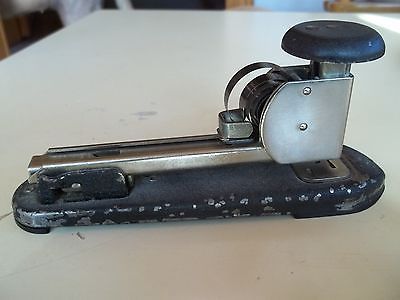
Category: stapler